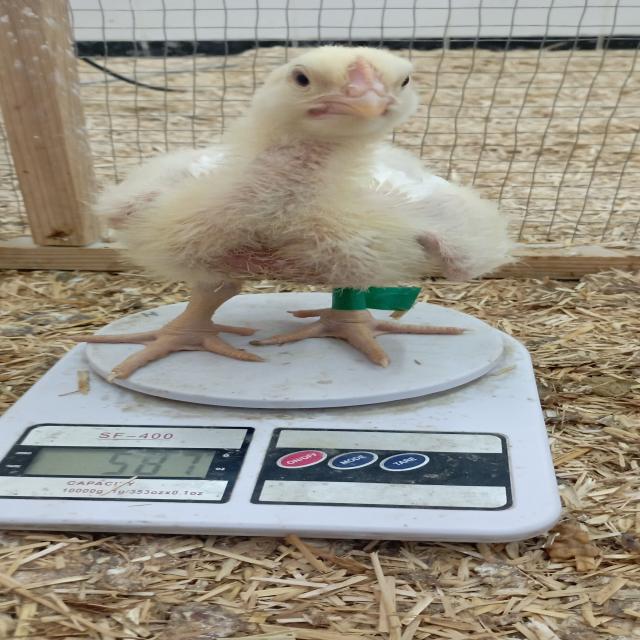
Weight: 587 g